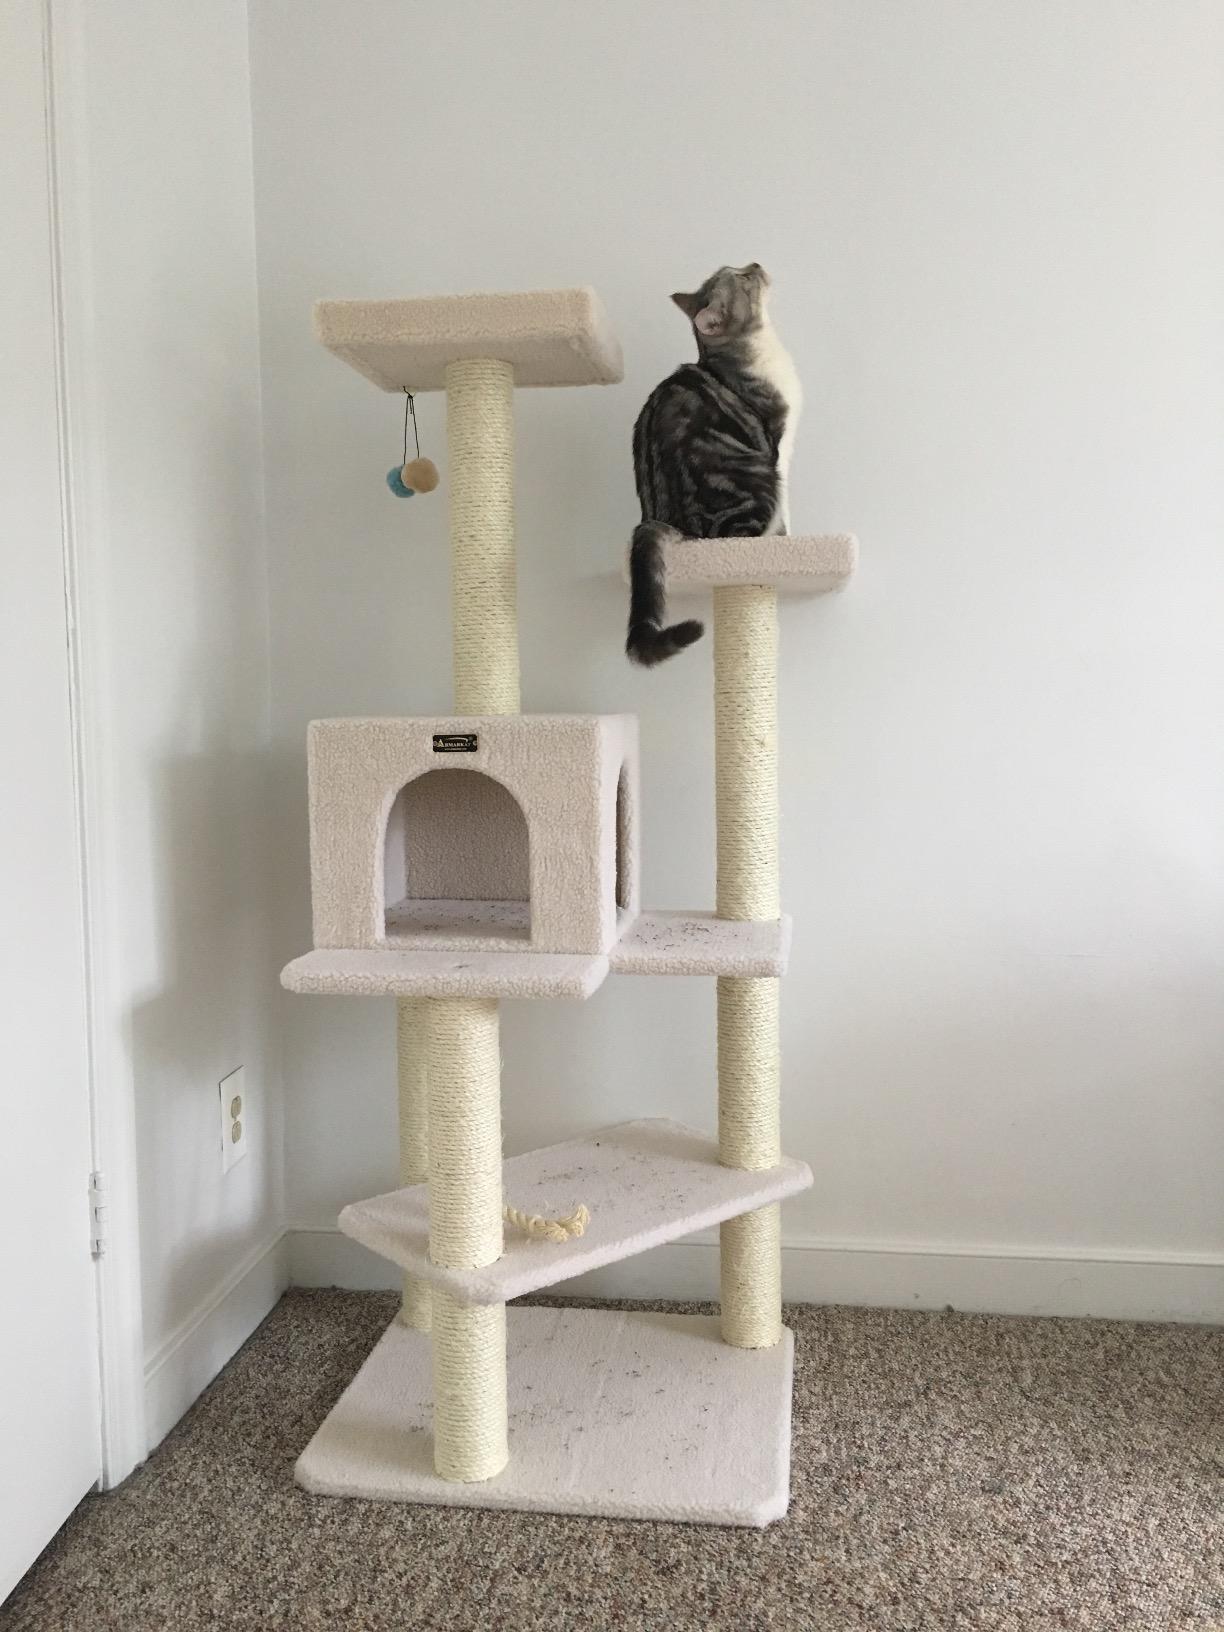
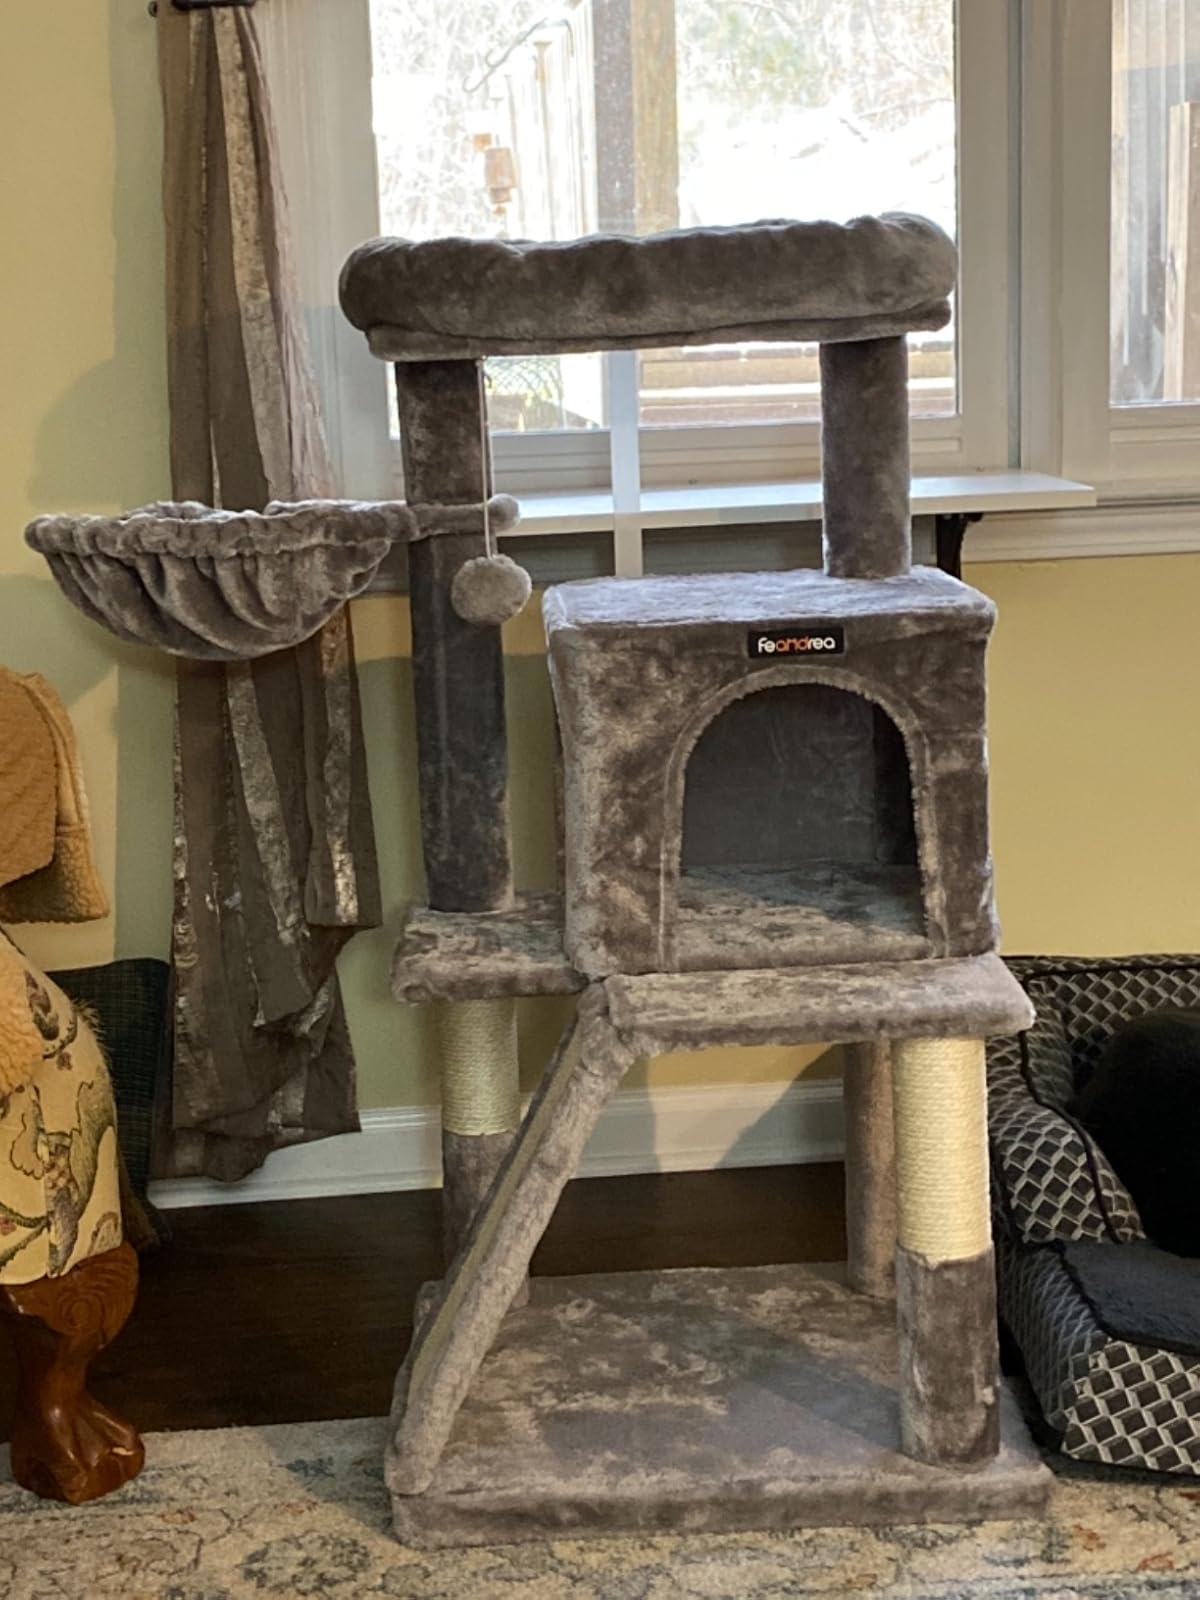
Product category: items_cat tree
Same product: no